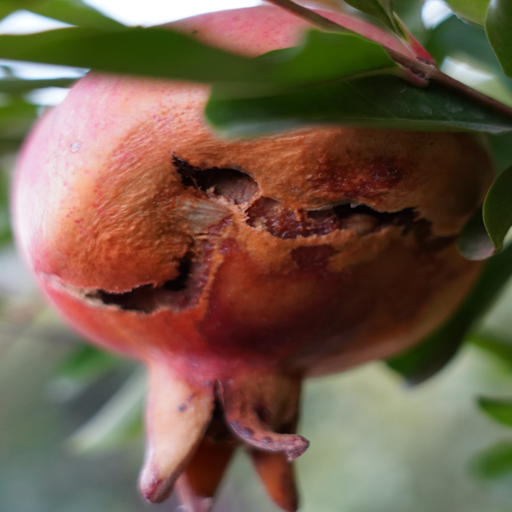
Label: Colletotrichum spp